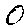
Label: 0